Memory color effect

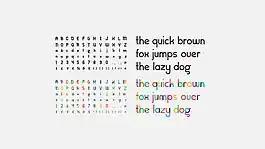
Black words vs. Colored words

Memory color effect can be derived from the human instinct to memorize objects better. Comparing the effect of recognizing gray-scaled images and colored images, results showed that people were able to recall colored images 5% higher compared to gray-scaled images. An important factor was that higher level of contrast between the object and background color influences memory. In a specific study related to this, participants reported that colors were 5% to 10% easier to recognize compared to black and white.